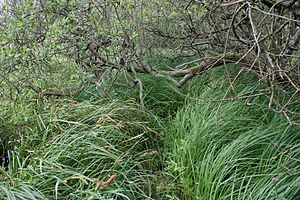
Juncus subnodulosus–Cirsium palustre
Plantesamfundet ser ofte sådan ud (Kasted Mose nordvest for Aarhus).
Kær-Star (Carex acutiformis): Voksested
Juncus subnodulosus-Cirsium palustre er et plantesamfund, der findes på fugtig bund i dele af Vesteuropa. Denne type lavmose-eng ser ud til at være opstået i takt med jordbrugets fremtrængen i Europa i Bondestenalderen.